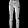
Label: Trouser